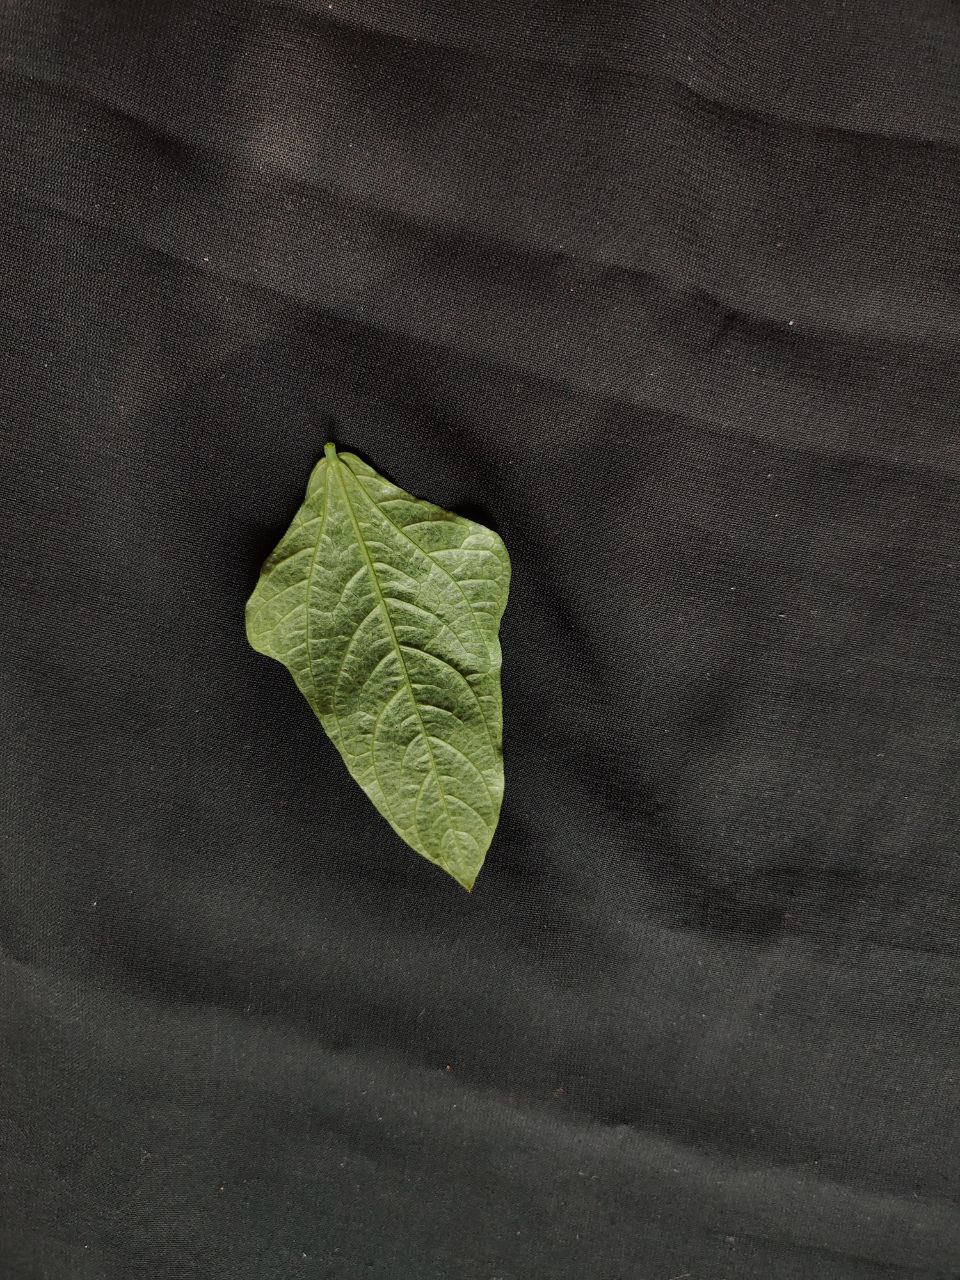
Crop: cowpea
Leaf condition: Mosaic Virus